RM plc

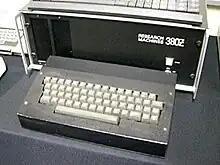
RM's first computer was the RML 380Z

The first model that RM shipped was the RML 380Z, based on the Z80 processor and CP/M operating system. This was followed in 1982 by the Link 480Z, essentially a smaller, diskless 380Z with a simple networking capability, enabling it to use the file storage of a 'parent' 380Z via CP/NET networking software and Zilog Z-Net network hardware.